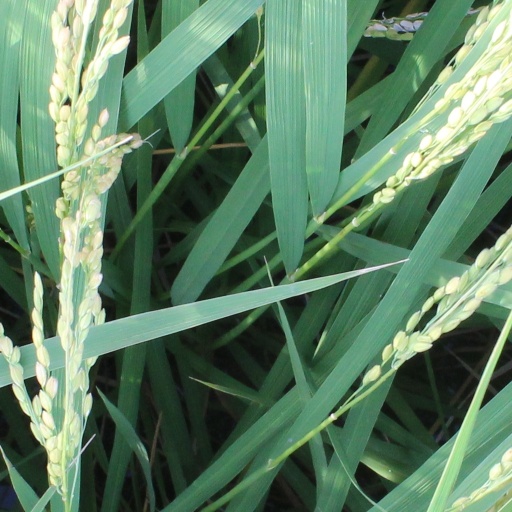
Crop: rice